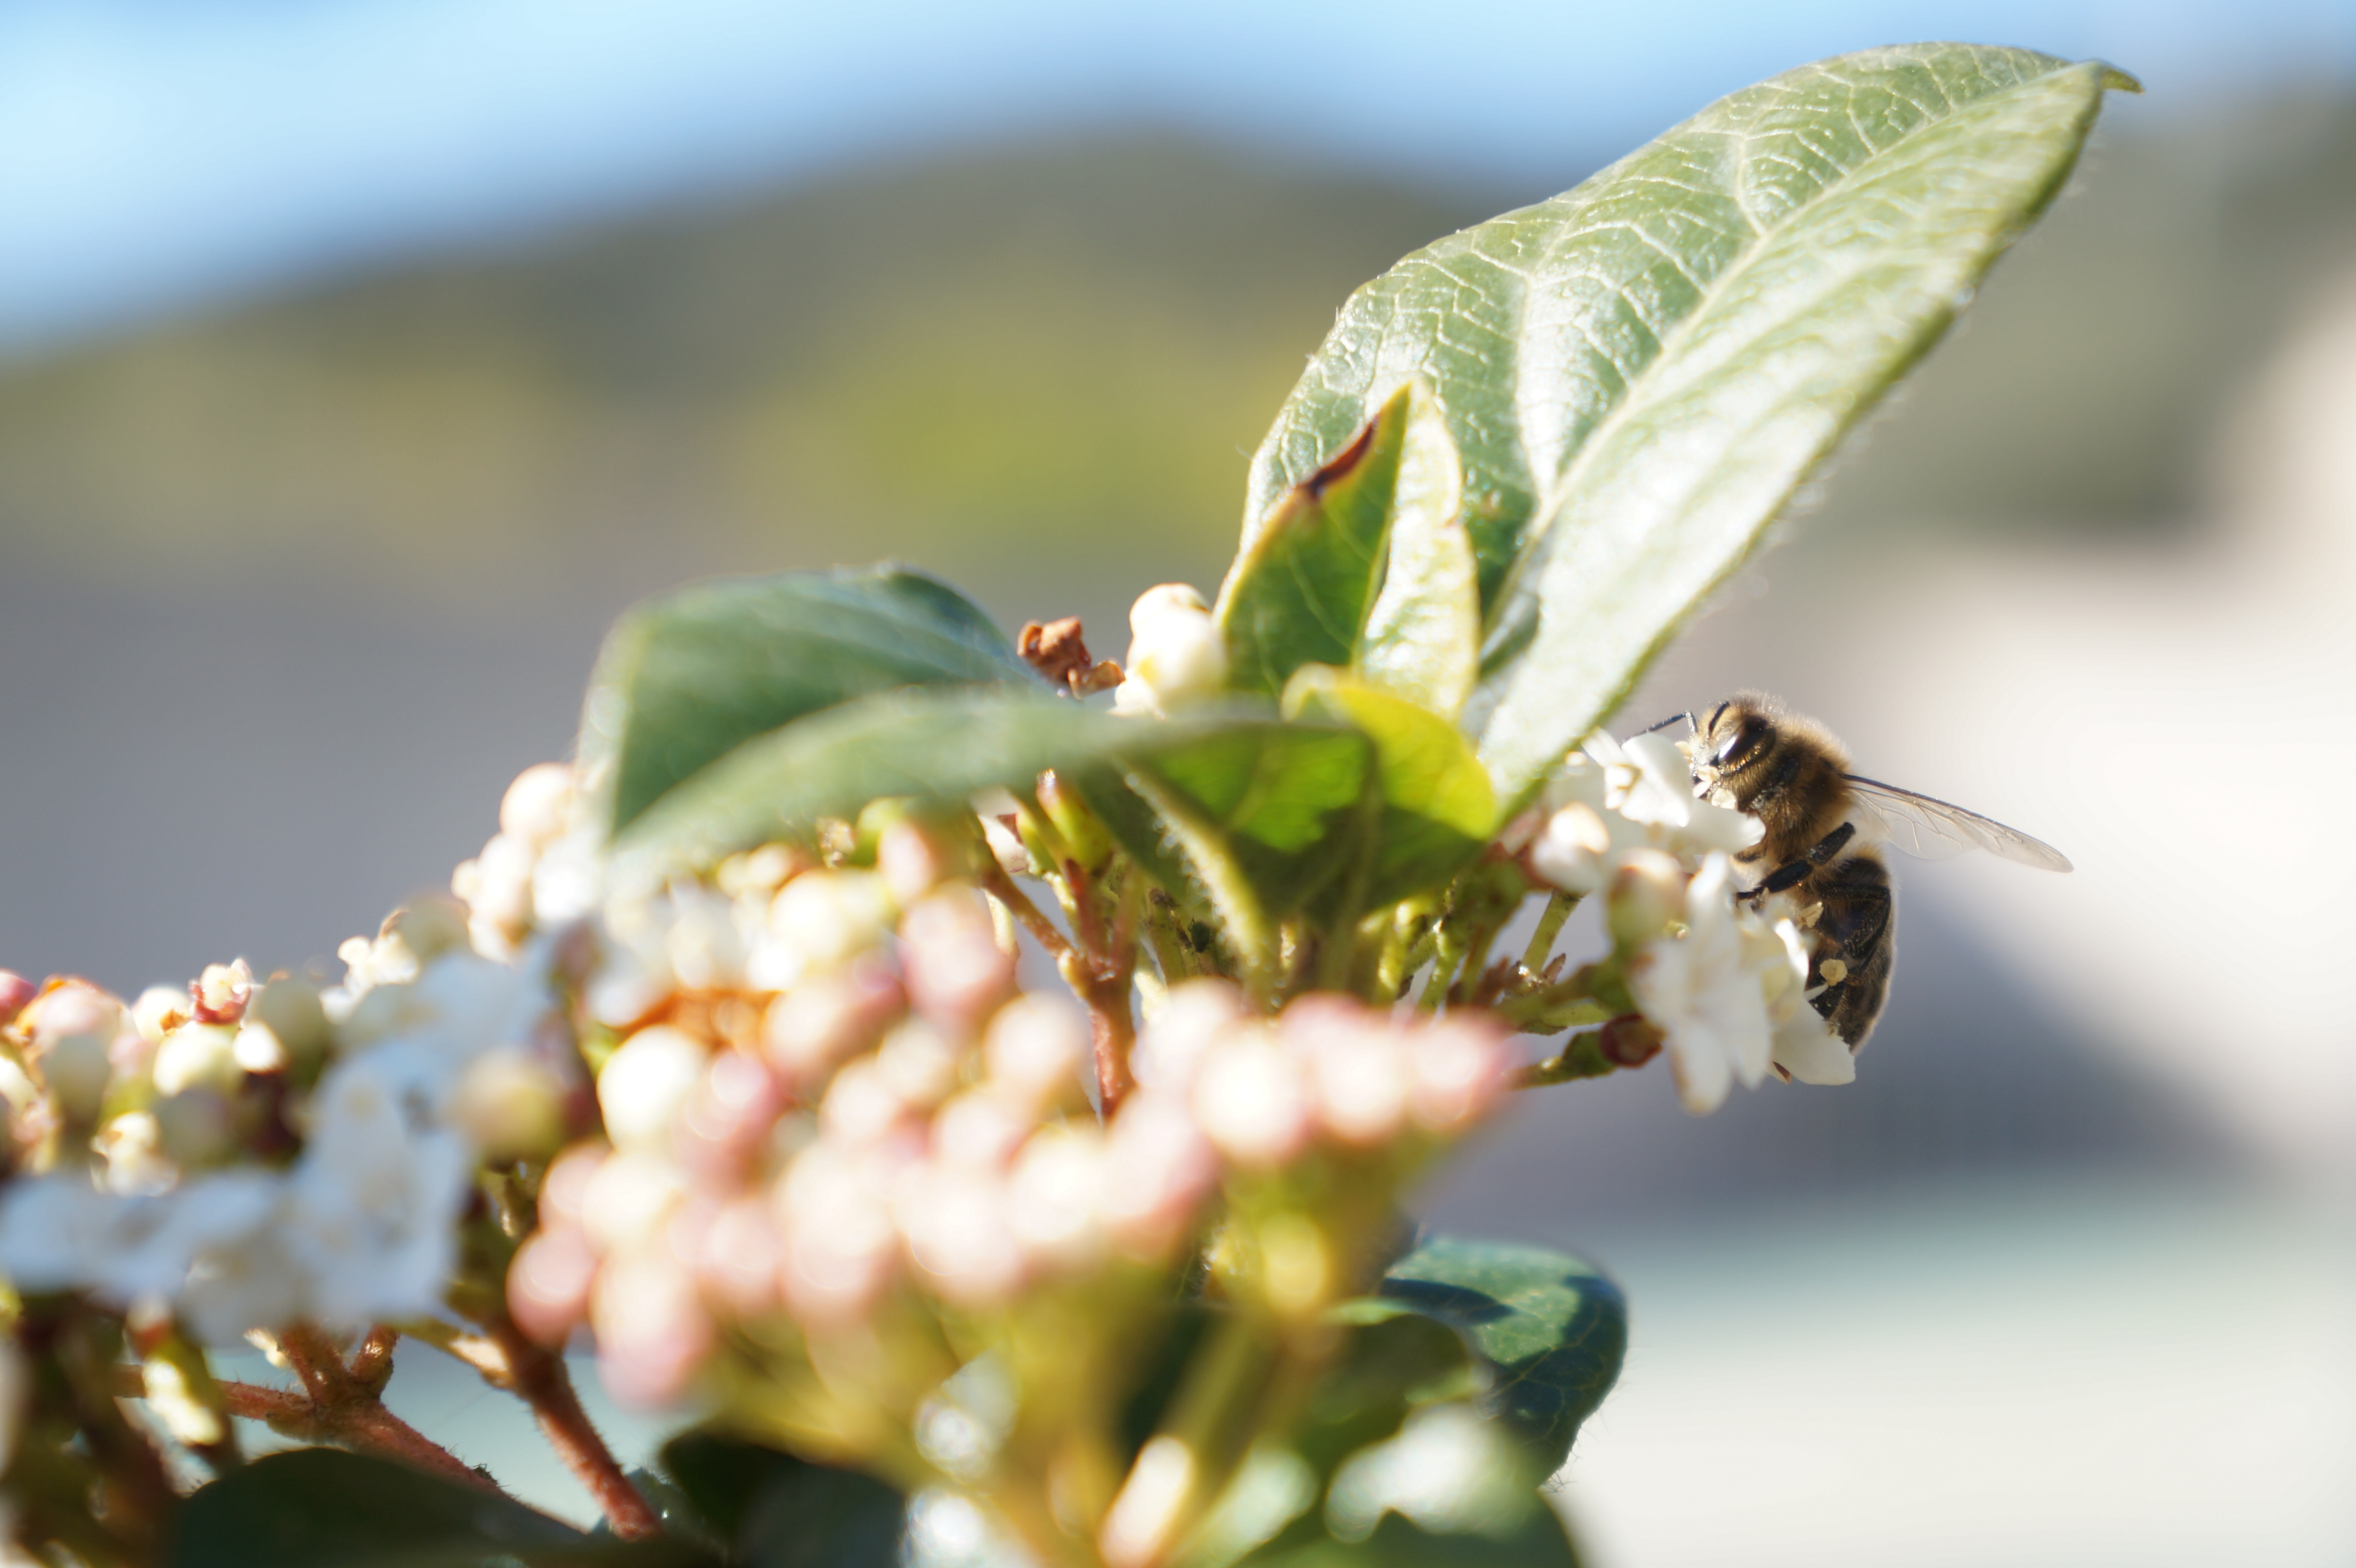
nature, branch, blossom, photography, leaf, flower, pollen, spring, green, insect, botany, pink, flora, fauna, invertebrate, close up, bee, nectar, macro photography, honey bee, pollinator, membrane winged insect